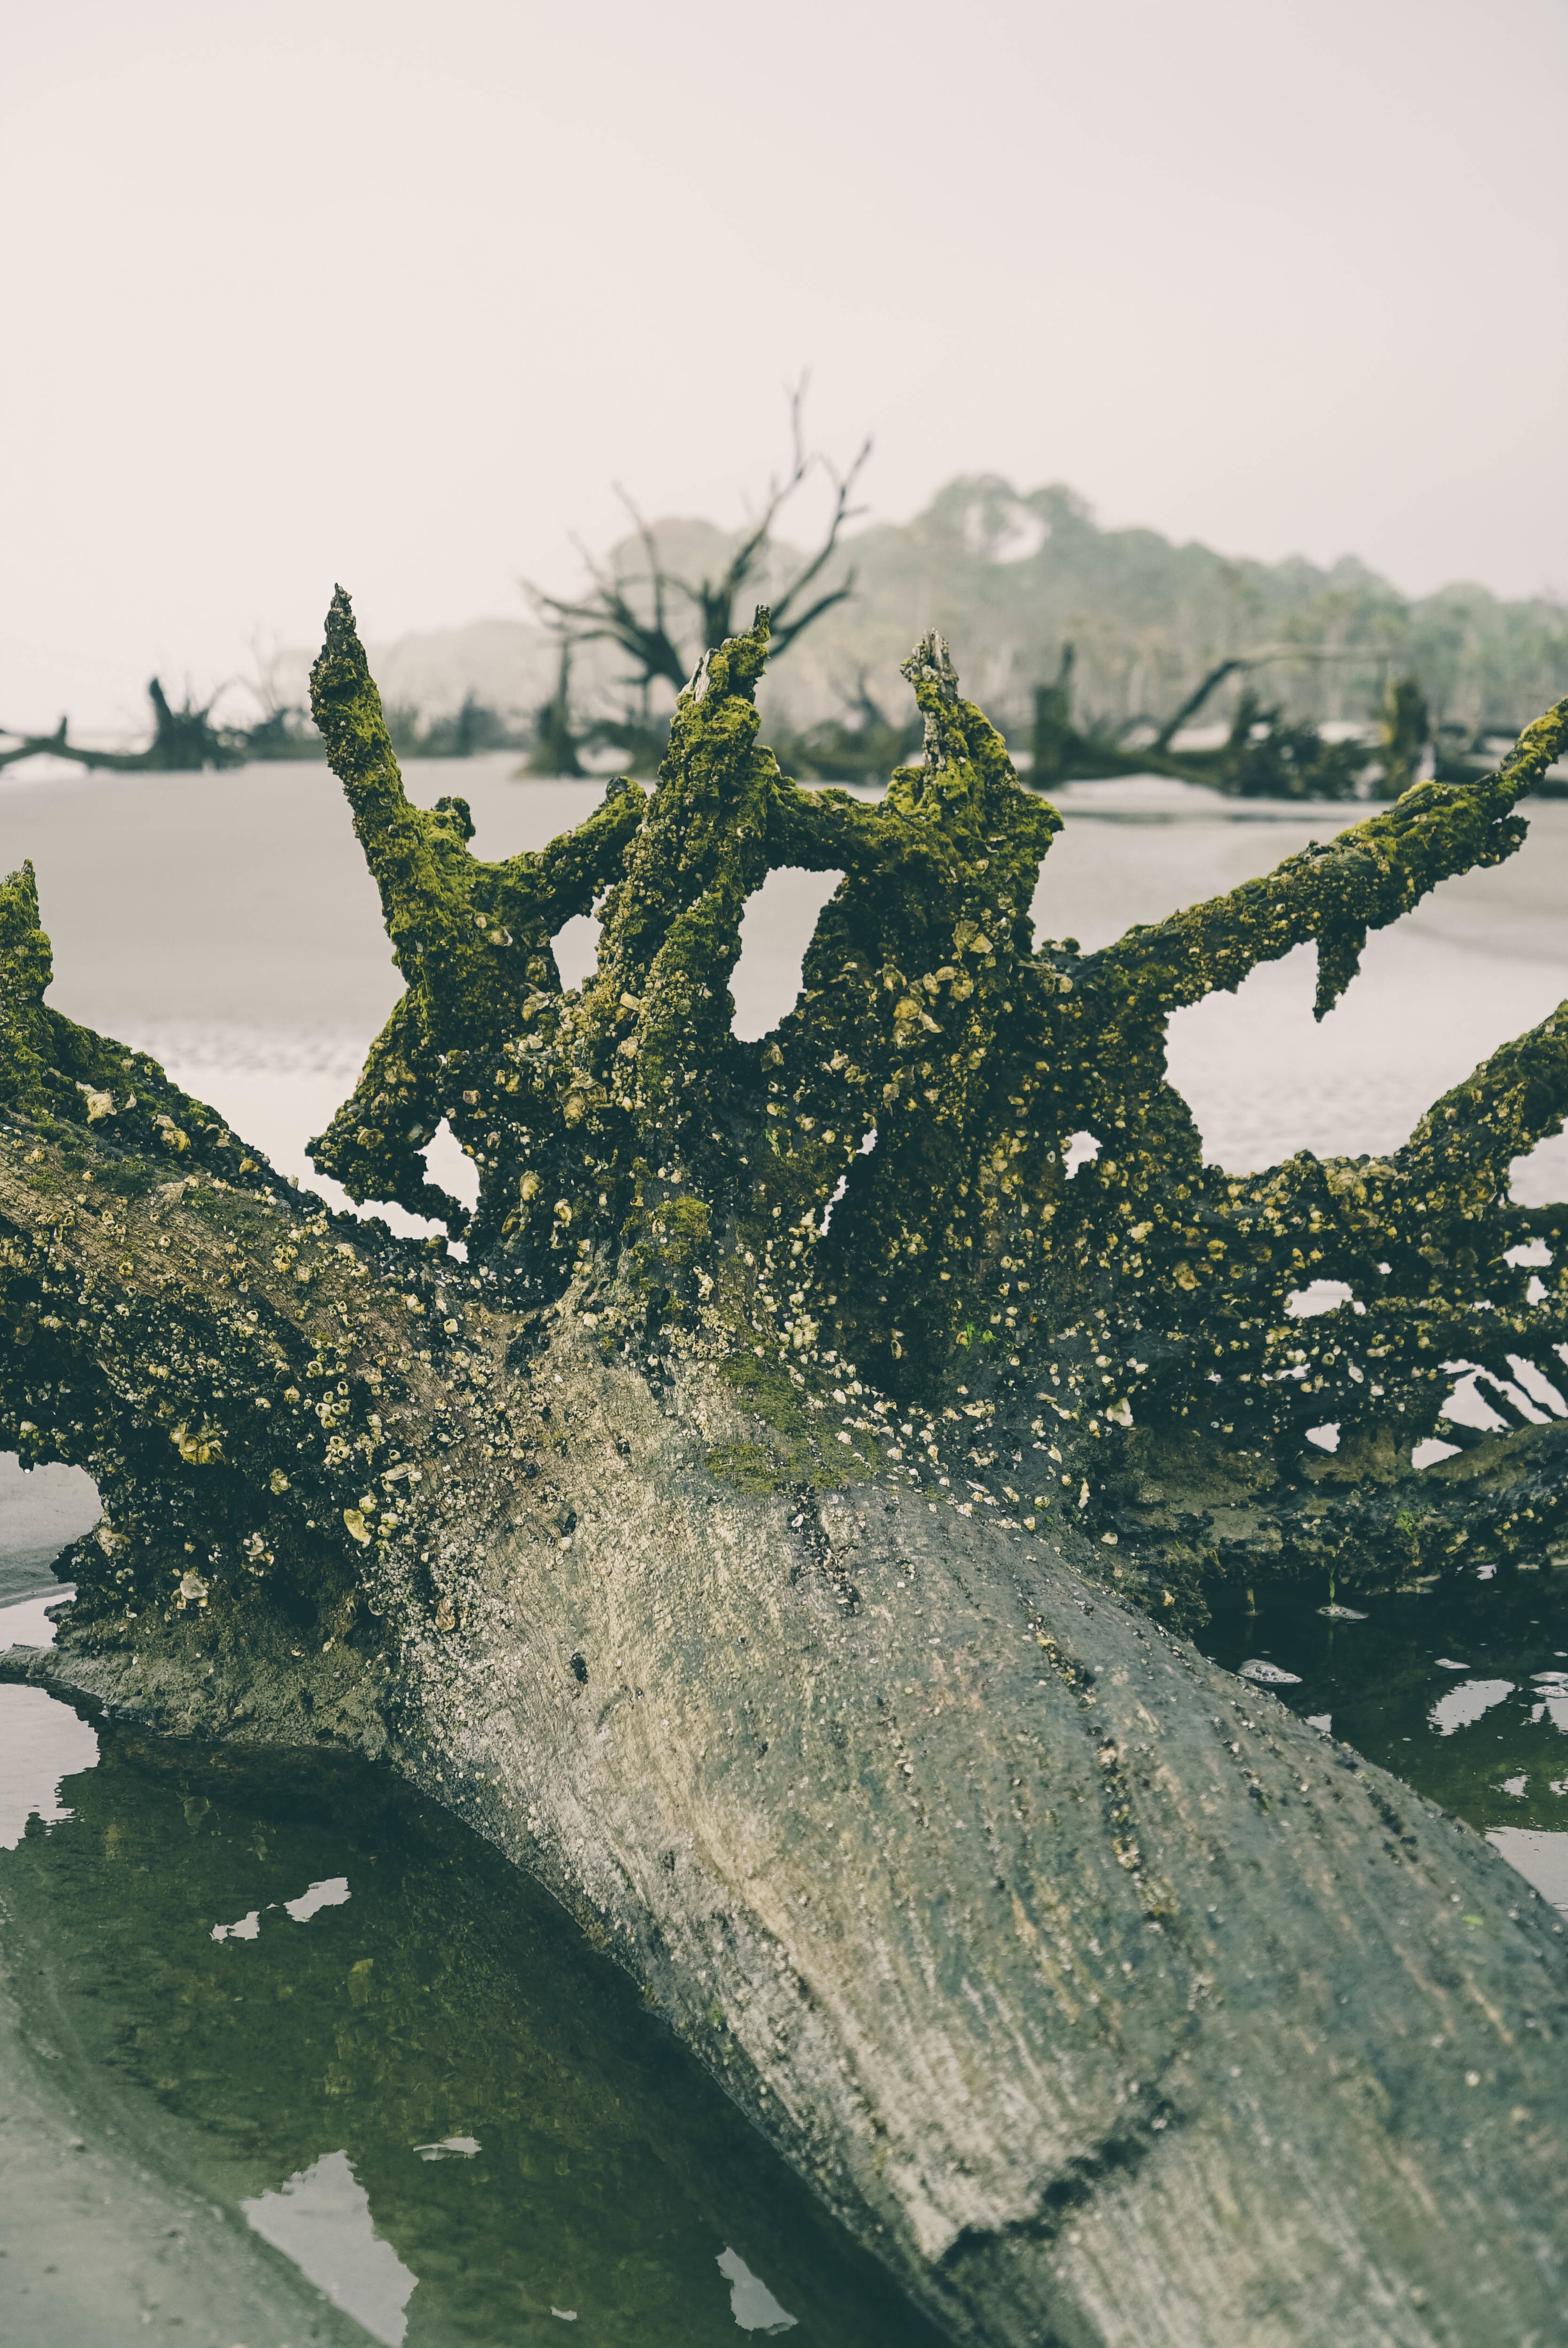
sea, coast, tree, water, nature, mountain, plant, leaf, hill, flower, cliff, green, reflection, bay, terrain, flora, aerial photography, woody plant